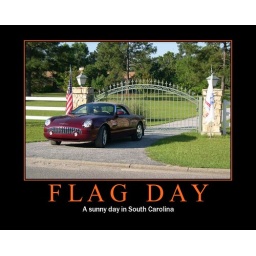
My car in front of house